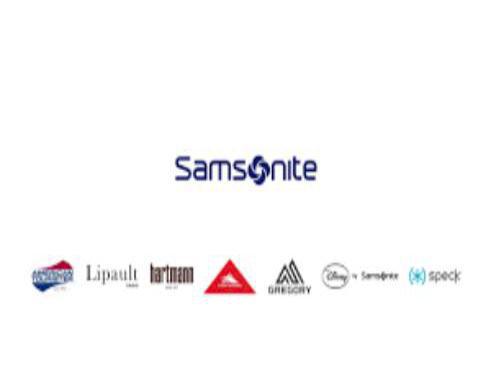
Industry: Clothes